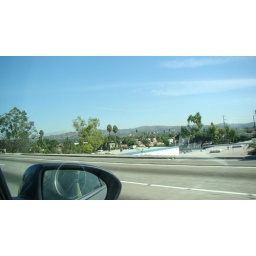
Mountains and palm trees make everything more beautiful. Even a car ride on the freeway in Los Angeles.